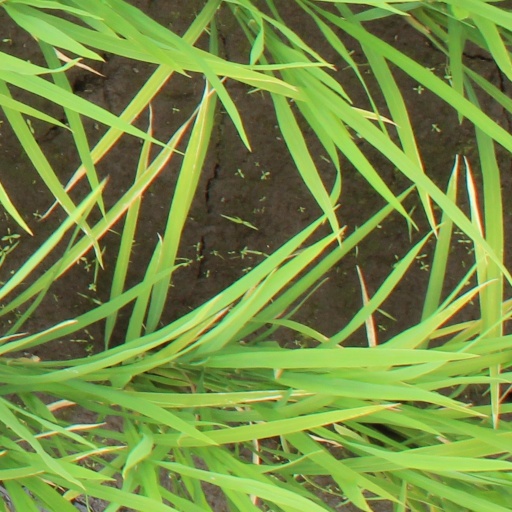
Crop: rice